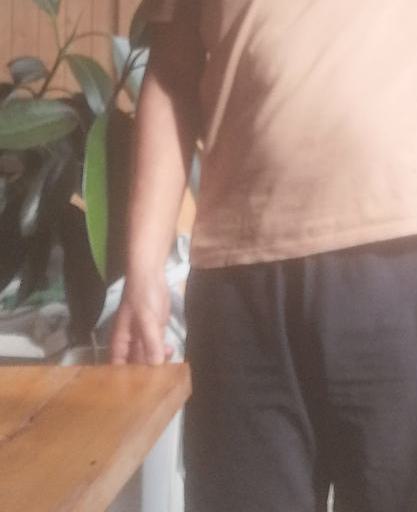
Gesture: no_gesture